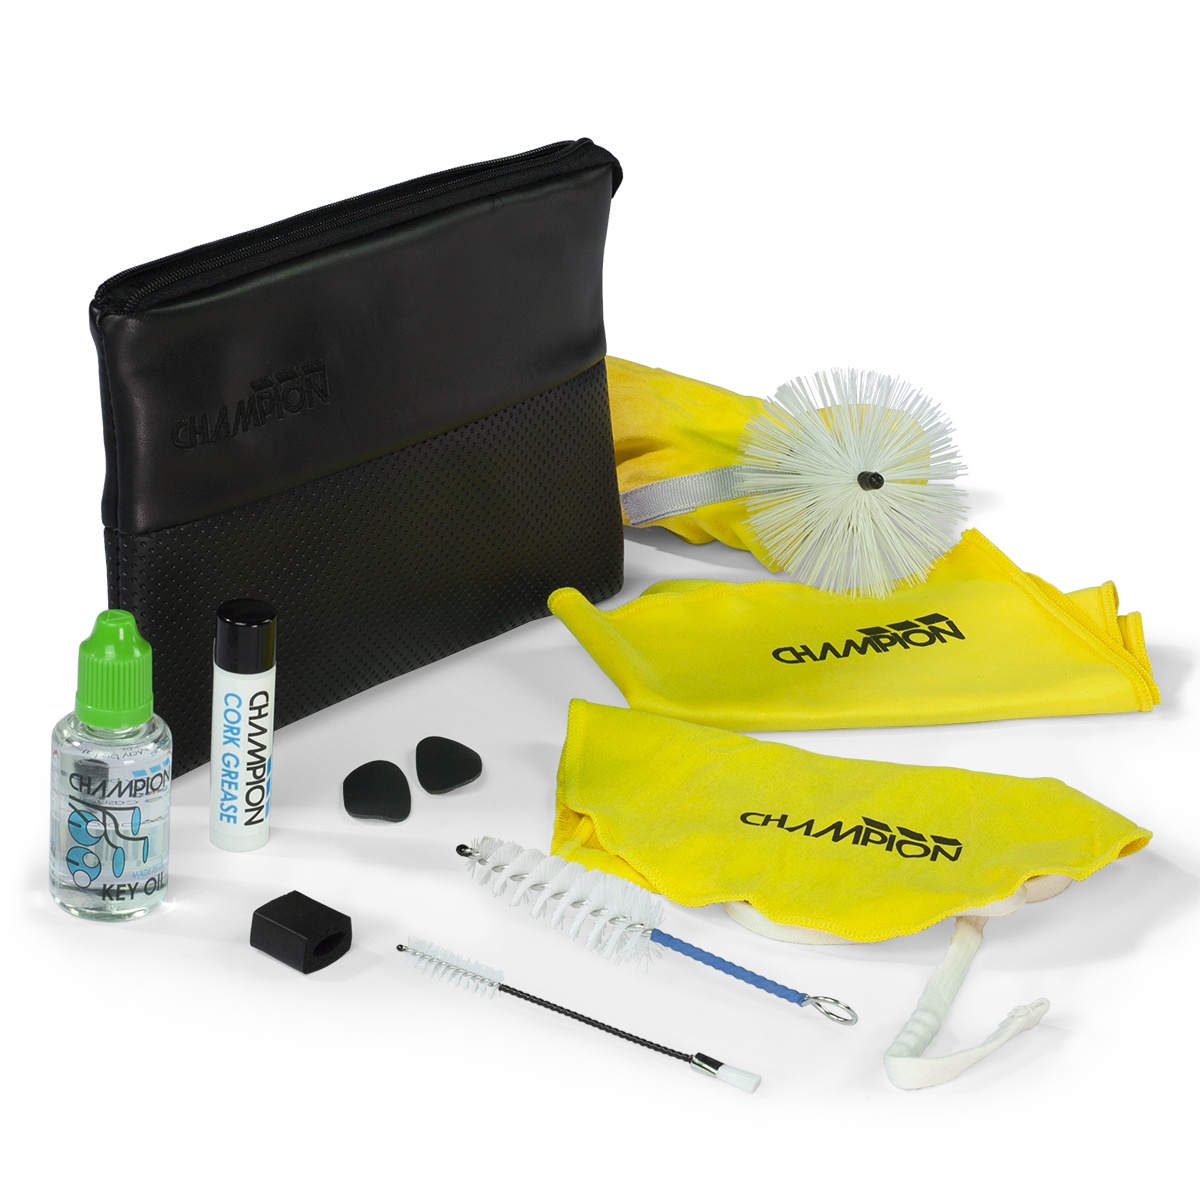
Champion CHCKSX1 Alto / Soprano Saxophone Care Kit
Overview Champion Woodwind Care Kits contain all essential care and maintenance items to ensure instruments remain clean, in the best possible condition and performing at their very best for longer. All items are contained in a zipped Champion accessory pouch that can easily be displayed in stores using the Euro hook hanging card. Alto / Soprano Saxophone Care Kit Contains: 1 x Champion Cork Grease (CHCG1) 1 x Champion Key Oil (CHKO1) 1 x Champion Alto Sax Pull-Through (CH817) 1 x Champion Soprano Sax Pull-Through (CH331) 1 x Champion Woodwind Brush Set (CH8199) 1 x Champion Polishing Cloth (CH334) 1 x Champion Patch-eze Saxophone Mouthpiece Patch - Pack of 2 (1051P) 1 x Champion Saxophone Thumb Rest Cushion (T2204) 1 x Champion Accessory Pouch (CHACP1)
Brand: Champion
Category: Arts & Entertainment > Hobbies & Creative Arts > Musical Instrument & Orchestra Accessories > Woodwind Instrument Accessories > Saxophone Accessories > Saxophone Care & Cleaning > Saxophone Care Kits